Škoda Works

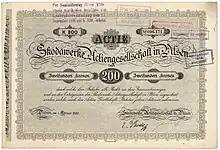
Share of the Škodawerke AG, issued 1. February 1900

In 1899, the ever-expanding business was transformed into a joint-stock company, and before World War I, Škoda Works had become the largest arms manufacturer in Austria-Hungary. It was a navy and army contractor, mainly supplying heavy guns and ammunition.